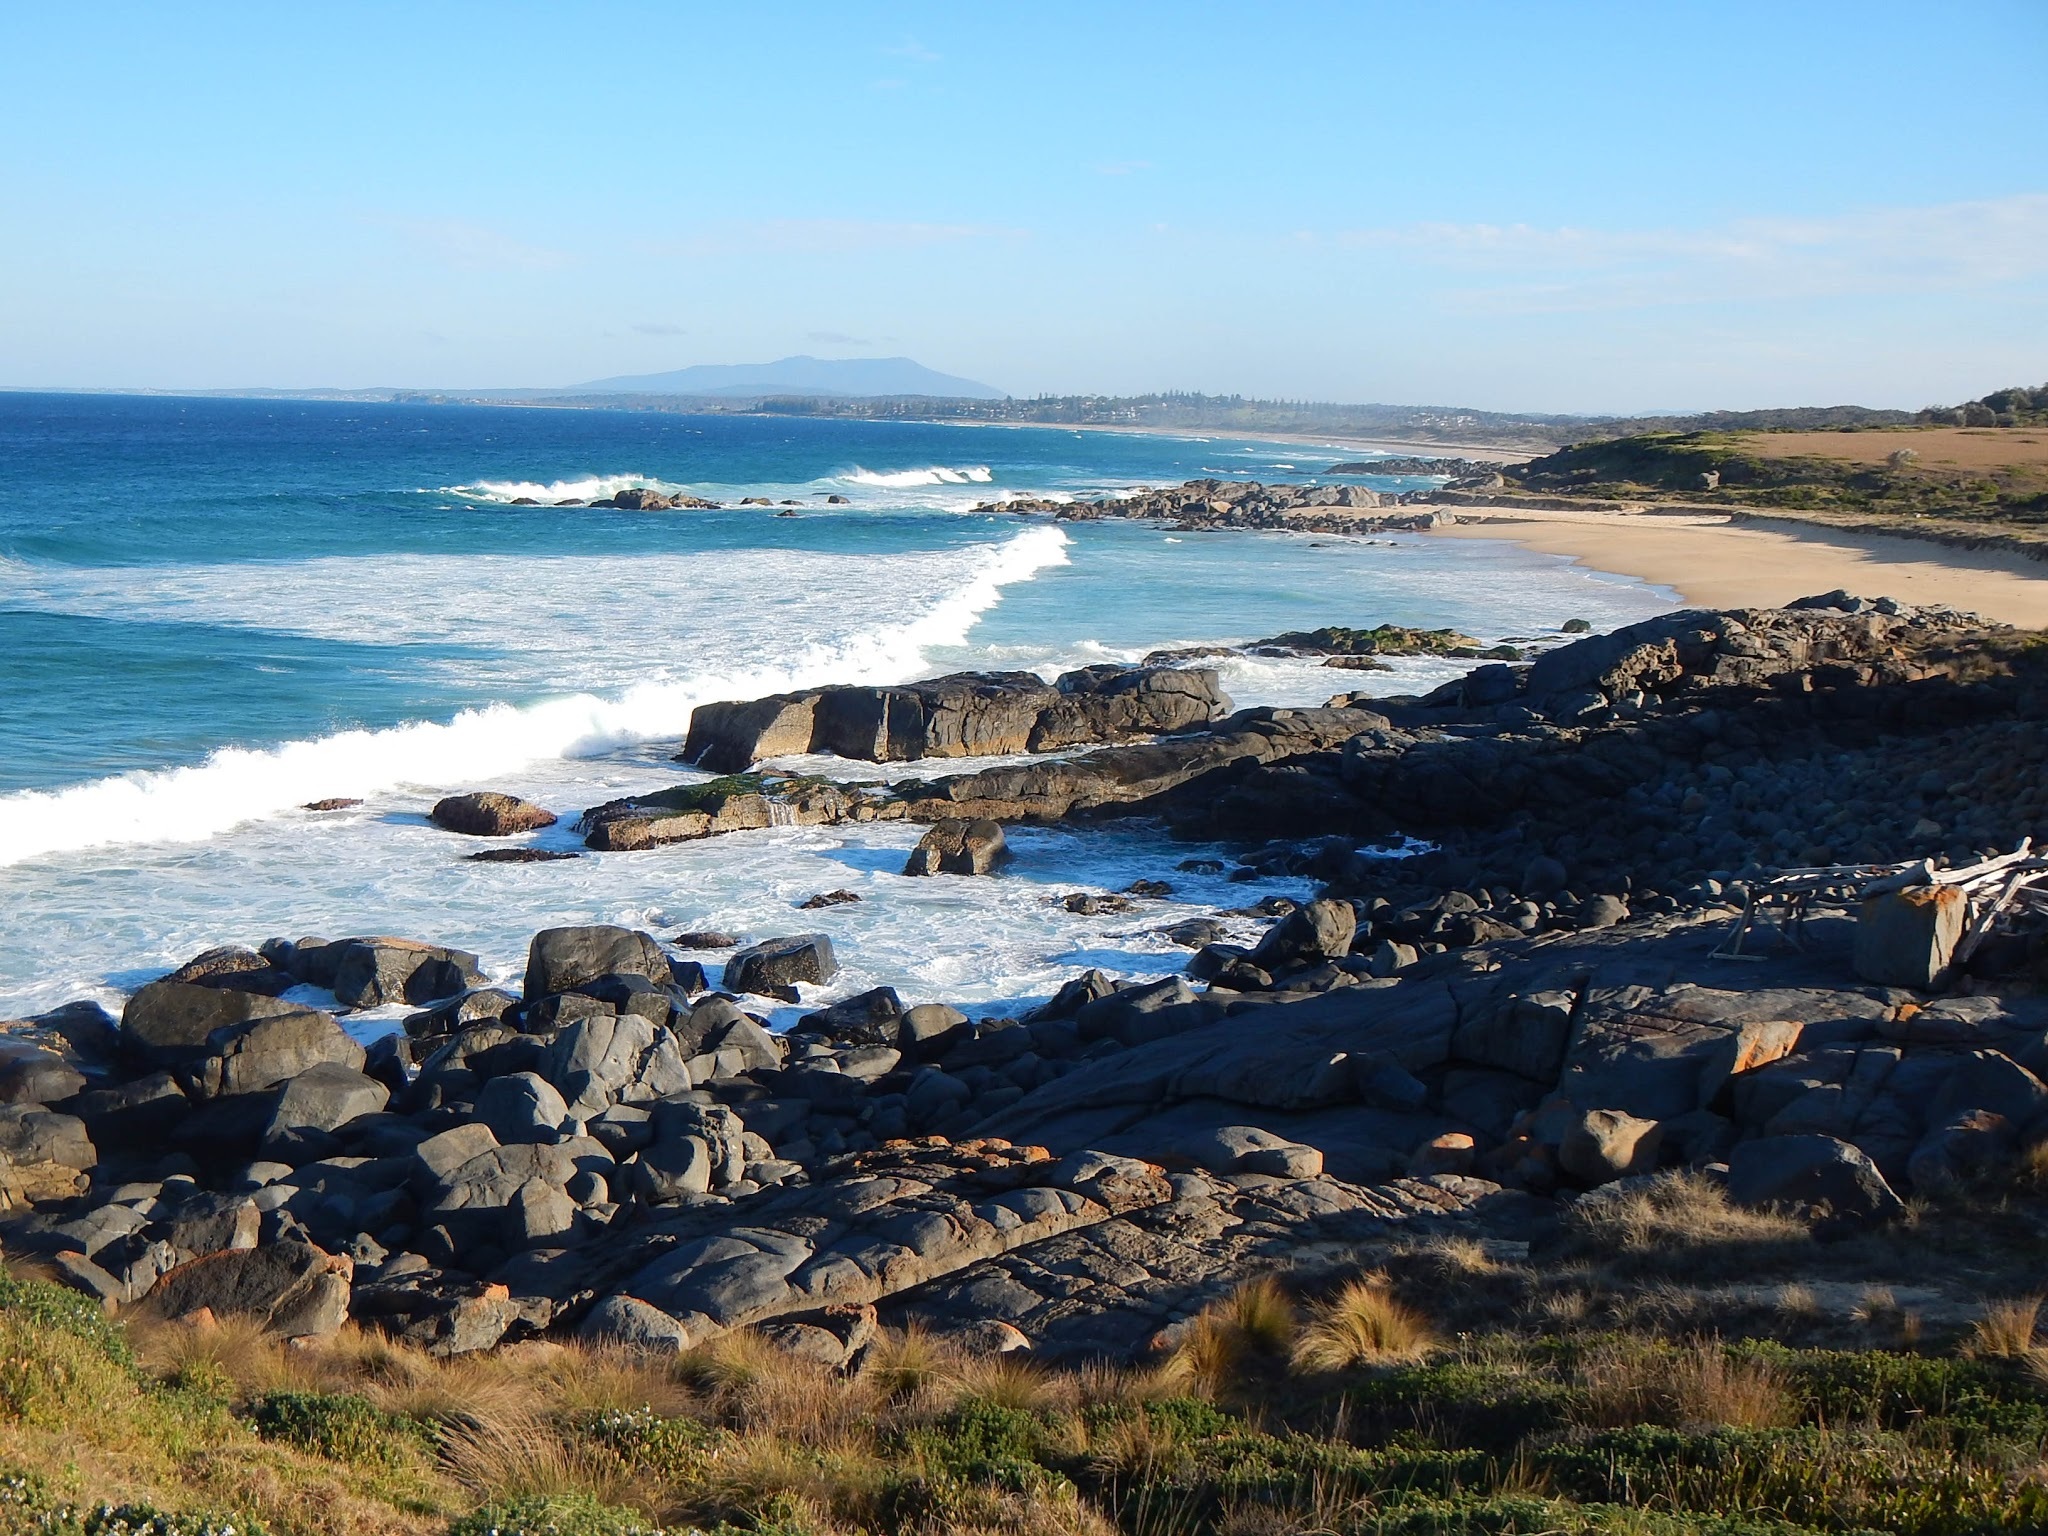
beach, landscape, sea, coast, sand, rock, ocean, sky, shore, wave, vacation, cliff, cove, bay, terrain, body of water, australia, ulladulla, rocks, riva, cape